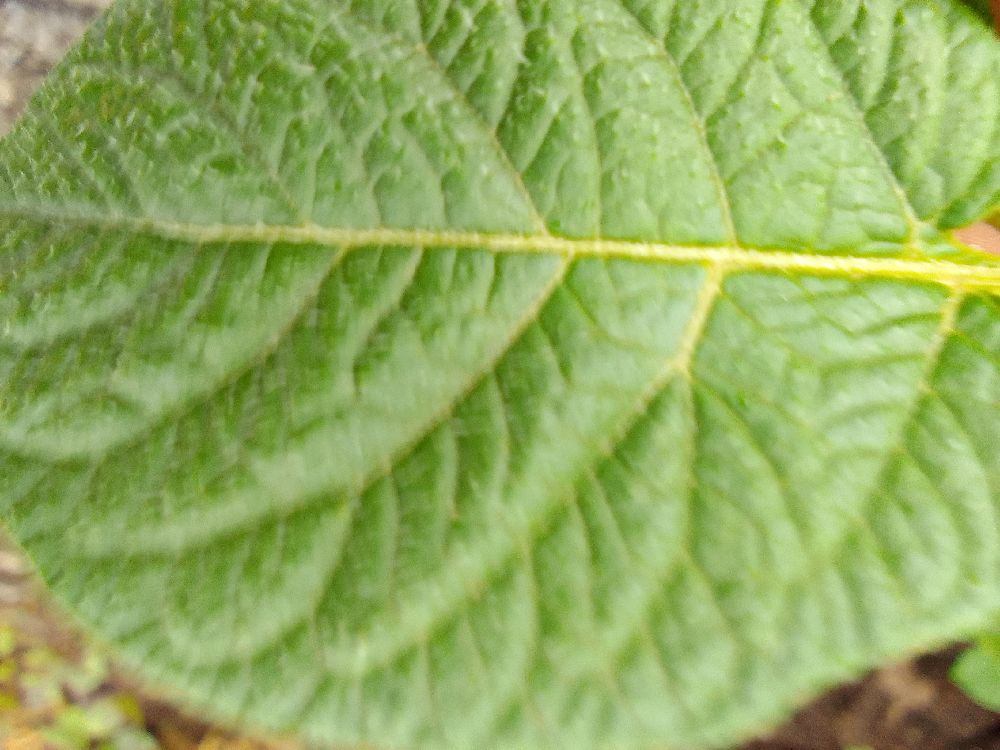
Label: Healthy